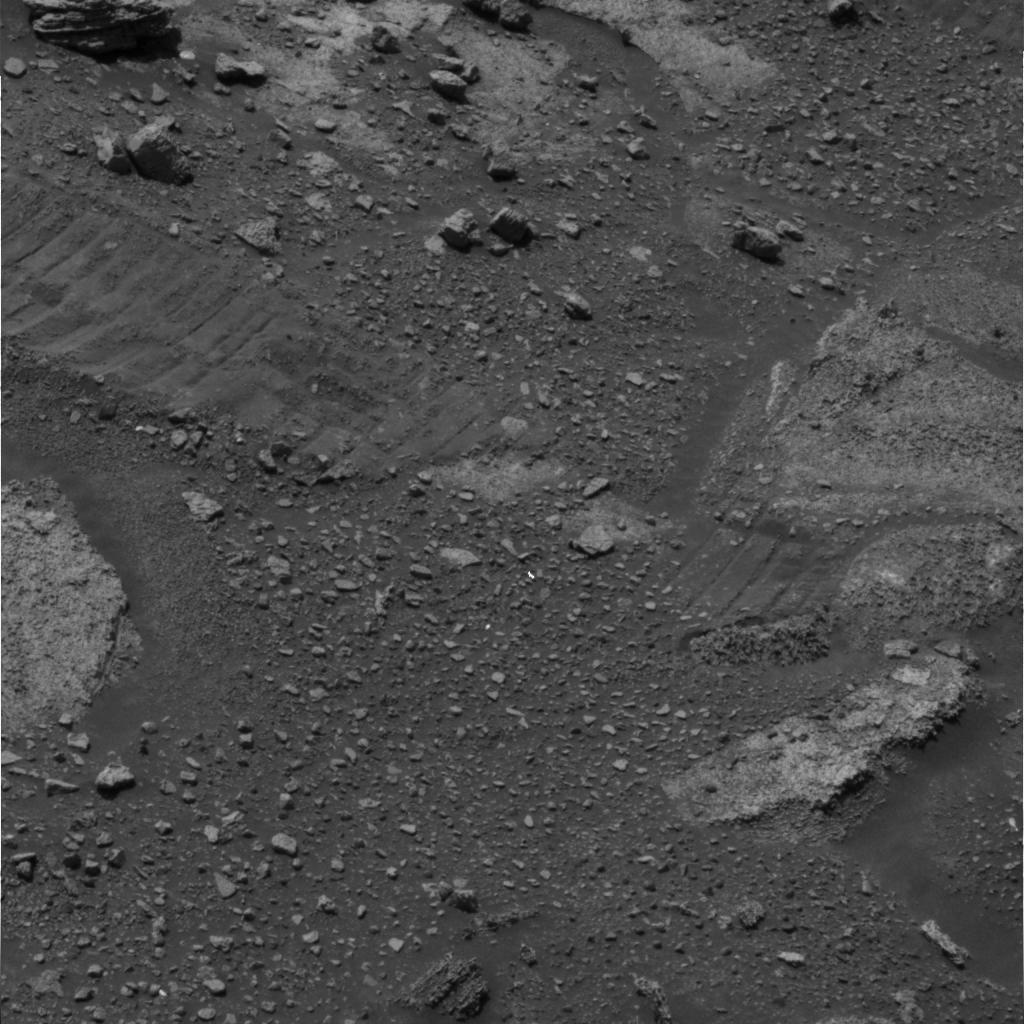
Surface features visible: Rover Tracks, Rock Outcrops, Clasts, Soil, Nearby Surface